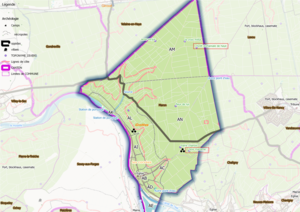
Maron (ban communal) OSM et Qgis, mentions additionnelles
Maron est une commune française située dans le département de Meurthe-et-Moselle, en région Grand Est.